380th Expeditionary Operations Group

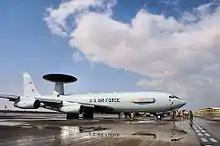
Boeing E-3B Sentry (80-0137) from Tinker AFB, Oklahoma attached to the 968th Expeditionary Airborne Air Control Squadron

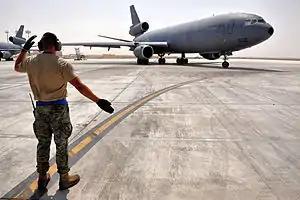
McDonnell Douglas KC-10 Extender (85-0034) from McGuire AFB, New Jersey attached to the 908th Expeditionary Air Refueling Squadron

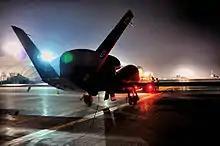
RQ-4 Global Hawk from Beale AFB, California attached to the 12th Expeditionary Reconnaissance Squadron

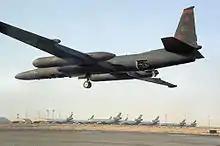
Lockheed U-2S nicknamed Dragon Lady (80–1077) attached to the 99th Expeditionary Reconnaissance Squadron

The 380th Expeditionary Operations Group) is the operational flying component of the United States Air Force 380th Air Expeditionary Wing. It is a provisional unit stationed at Al Dhafra Air Base, United Arab Emirates, and is assigned to the United States Air Forces Central component of Air Combat Command.